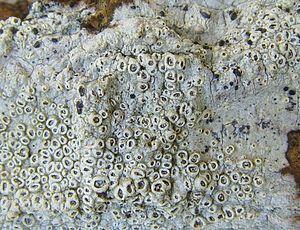
Thelotrema lepadinum, Pt-Grayo,Berné, Morbihan, Bretagne, France
Thelotremataceae est une famille de lichen de l'ordre des Ostropales.